Stenophlebiidae

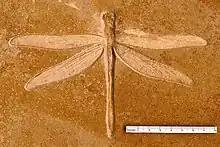
"Stenophlebia amphitrite", Upper Jurassic, Solnhofen Plattenkalk, in private collection

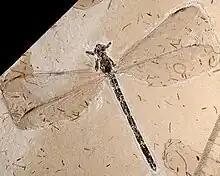
"Cratostenophlebia schwickerti", Lower Cretaceous, Brazil, male holotype

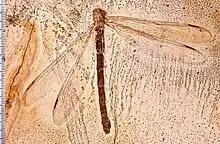
"Cratostenophlebia schwickerti", Lower Cretaceous, Brazil, female allotype

The set of shared derived characters listed in the description section above demonstrate that Stenophlebiidae is clearly a monophyletic group (clade).